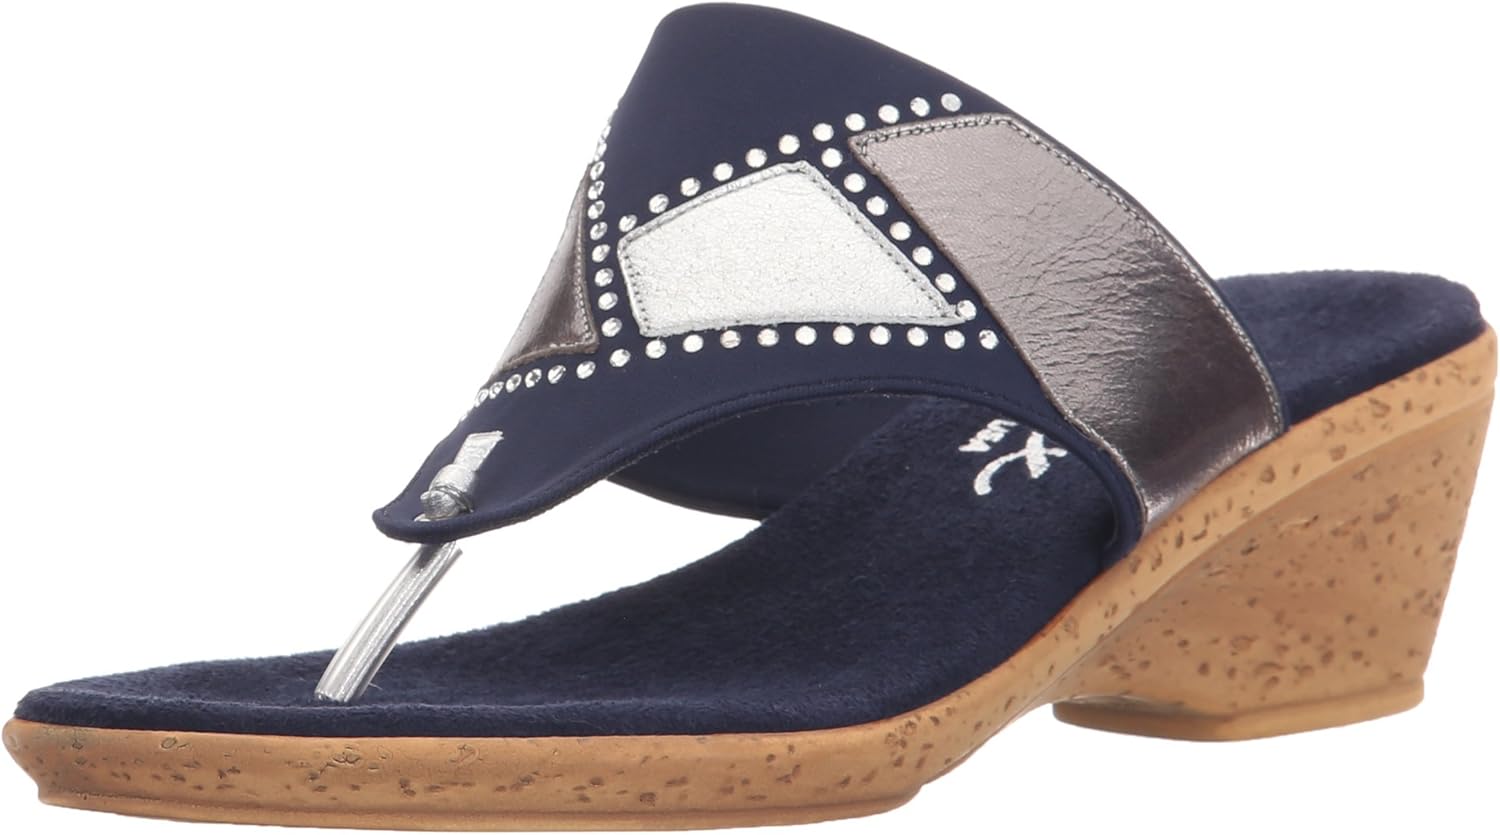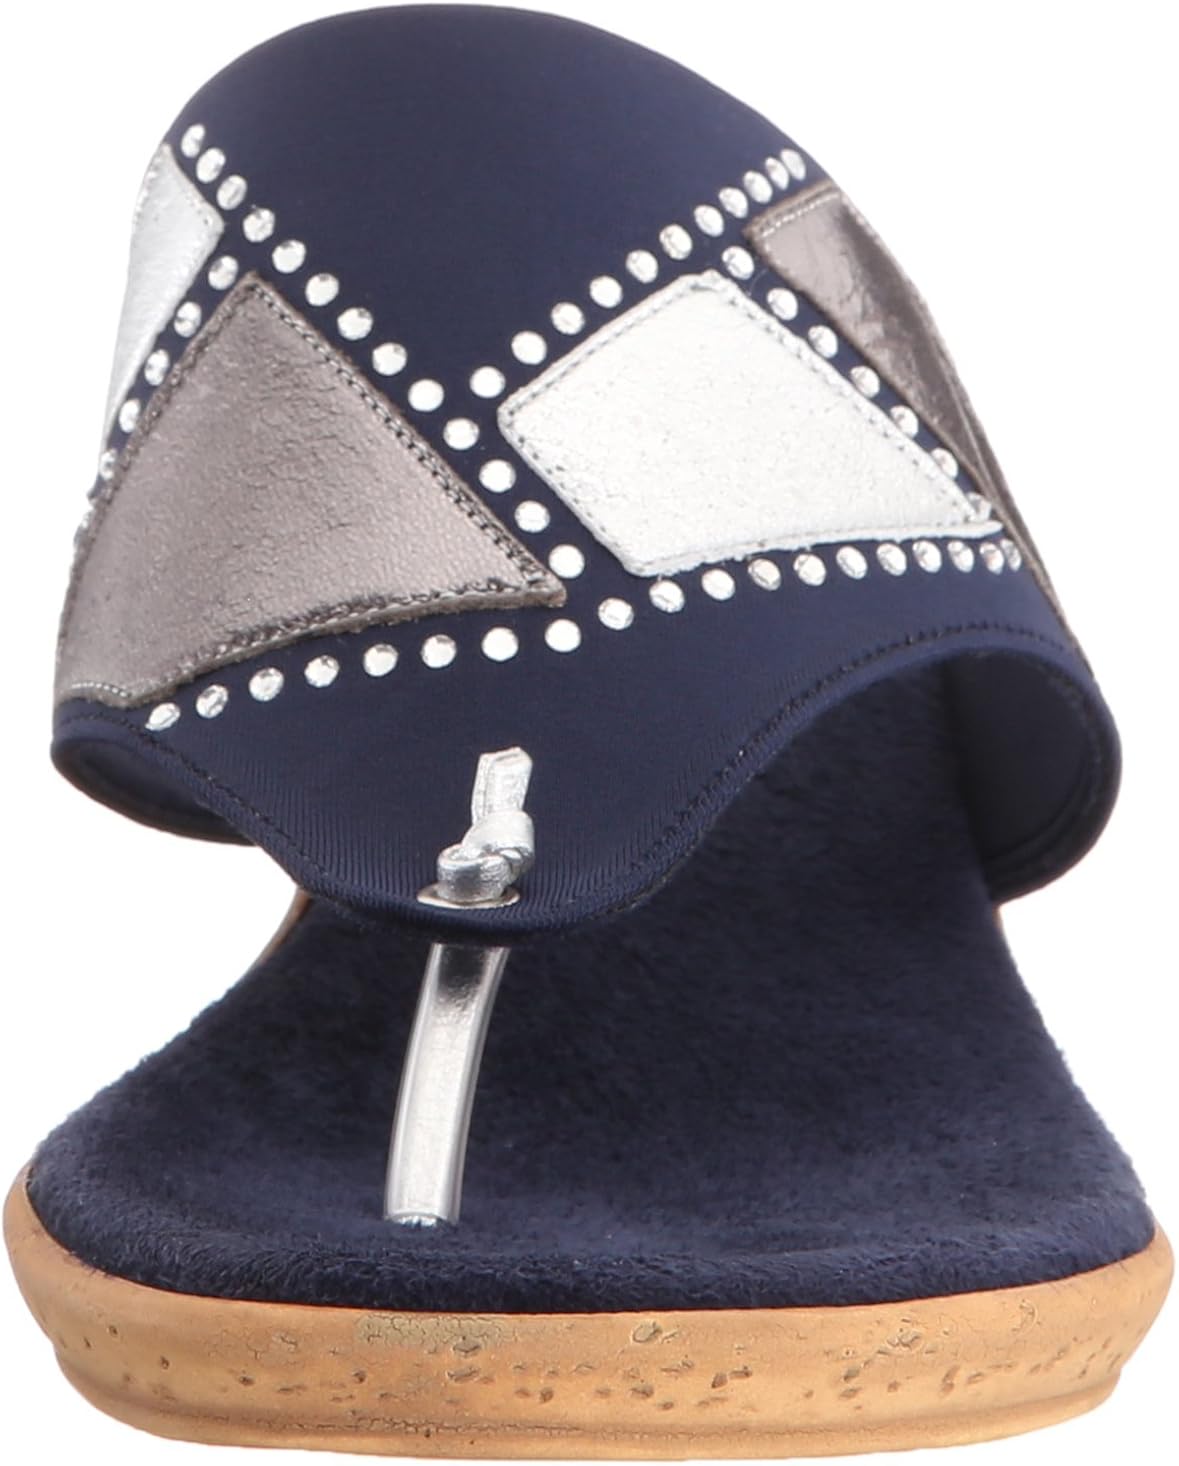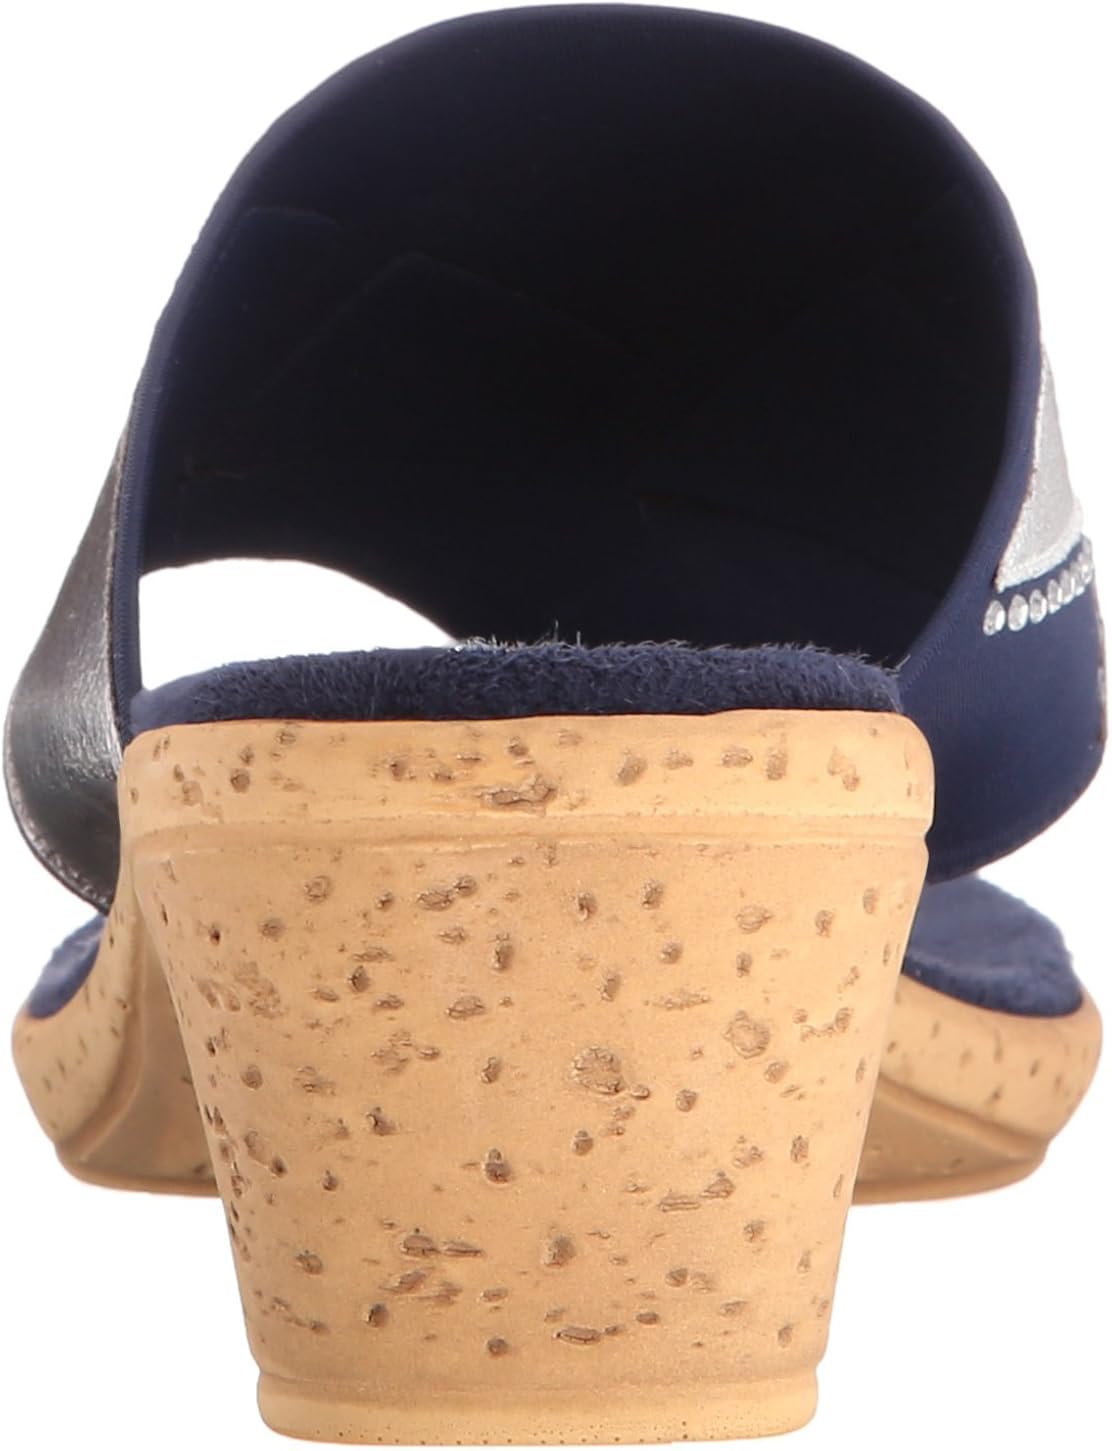
ONEX Women's Marjie
Category: AMAZON FASHION
Leather thong
Features: 100% Leather | Made in US | manmade sole | Heel measures approximately 2" | Platform measures approximately 0.5 inches | padded insole